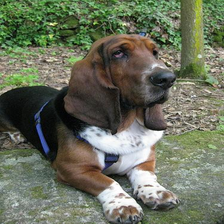
Species: dog
Breed: basset hound